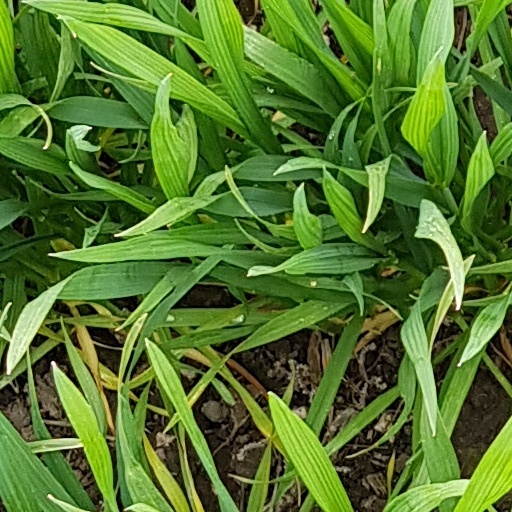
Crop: wheat